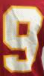
Number: 9